Man in a cube

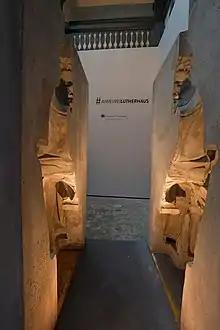
"Man in a cube" at the courtyard of the Lutherhaus Eisenach

Man in a cube is a contemporary sculpture created by Chinese artist Ai Weiwei in 2017 for the exhibition "Luther and the Avant-Garde" marking the quincentenary of the Reformation. It has been on permanent display in the courtyard of Lutherhaus Eisenach since October 2020.